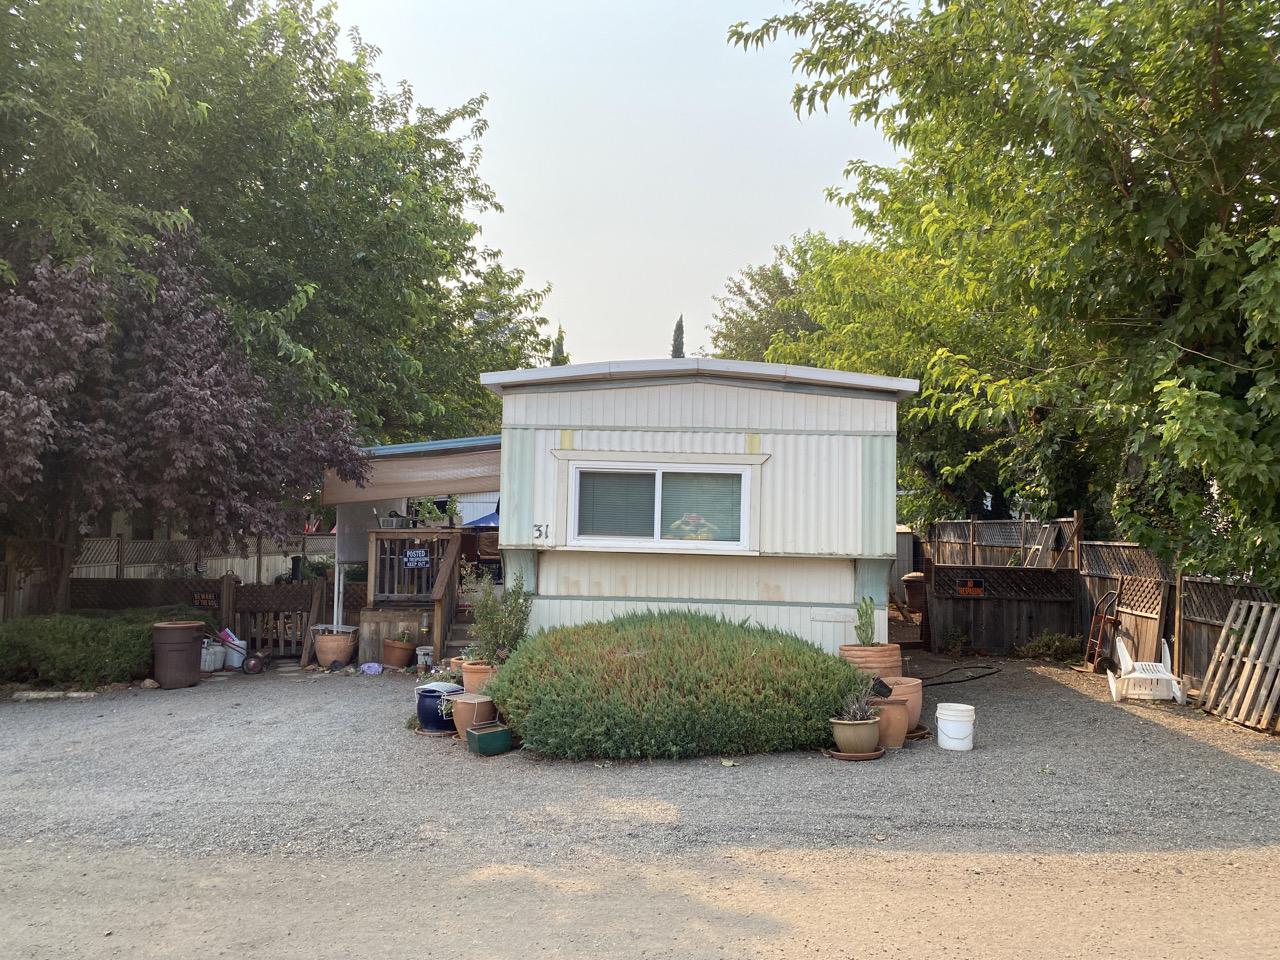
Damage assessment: no_damage